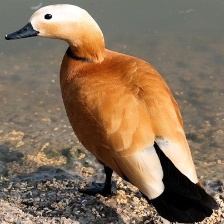
Species: RUDDY SHELDUCK
Scientific name: TADORNA FERRUGINEA
ImageNet parent category: drake